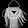
Label: Bag